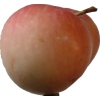
Label: Apple 10